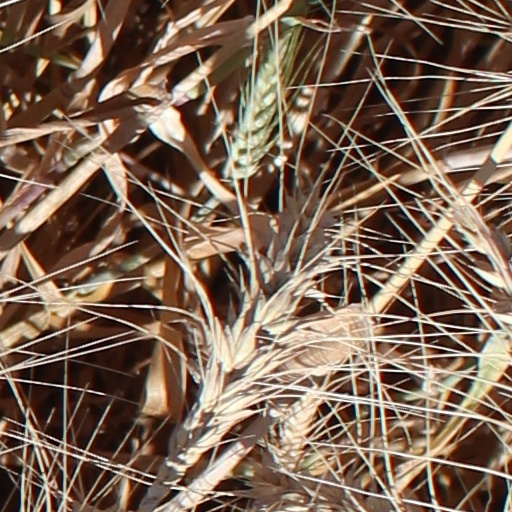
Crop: wheat